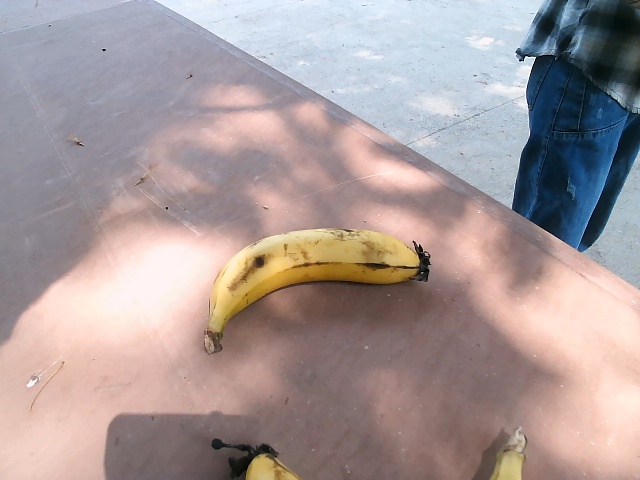
Label: Ripe_Banana